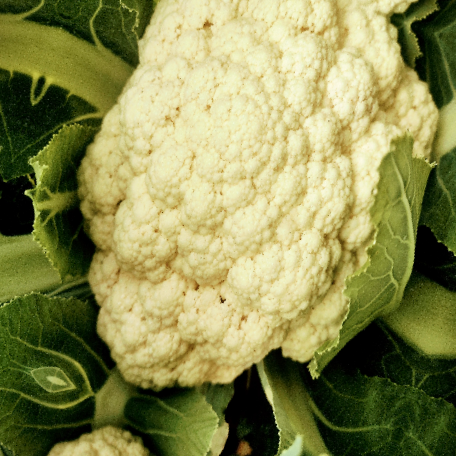
Label: Disease Free